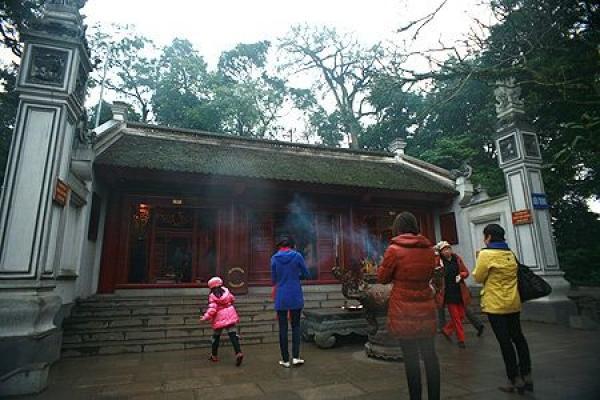
có một vài người đang đứng ở trong một ngôi đền